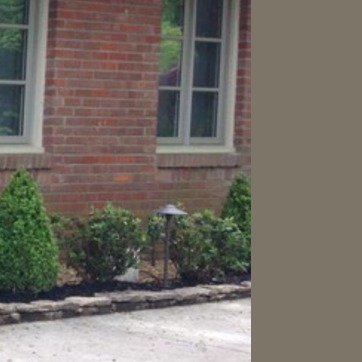
Material: brick